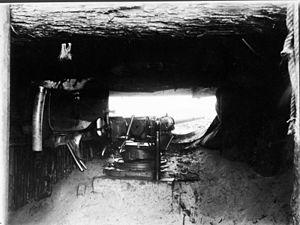
La bataille du delta du Rufiji est une bataille navale de la Première Guerre mondiale ayant opposé d'octobre 1914 à juillet 1915 en l'Afrique orientale allemande le croiseur allemand SMS Königsberg, commandé par le capitaine de frégate Max Looff, et un puissant groupe de navires de guerre britanniques. Elle a consisté en une série de tentatives pour couler le croiseur allemand bloqué dans le delta du Rufiji, tentatives finalement couronnées de succès.